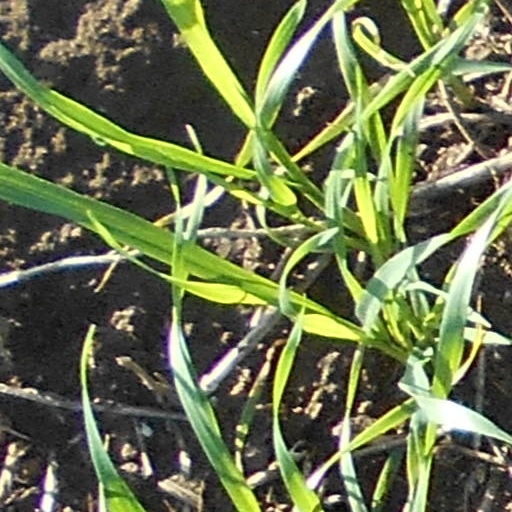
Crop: wheat